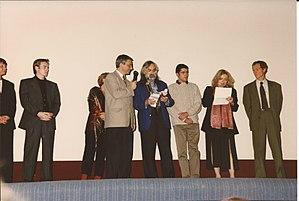
Le palmarès du Festival des Passion est décerné en présence de Benoit Magimel et Sophie Barjac (membres du jury)
Aubagne est une commune située dans le département des Bouches-du-Rhône en région Provence-Alpes-Côte d'Azur dans le Sud-Est de la France.